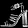
Label: Sandal